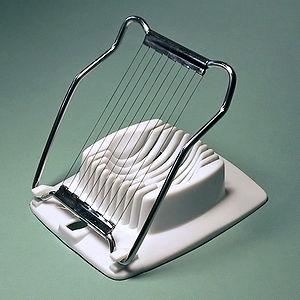
Un coupe-œuf est un ustensile de cuisine permettant de découper en tranches des œufs durs écalés.